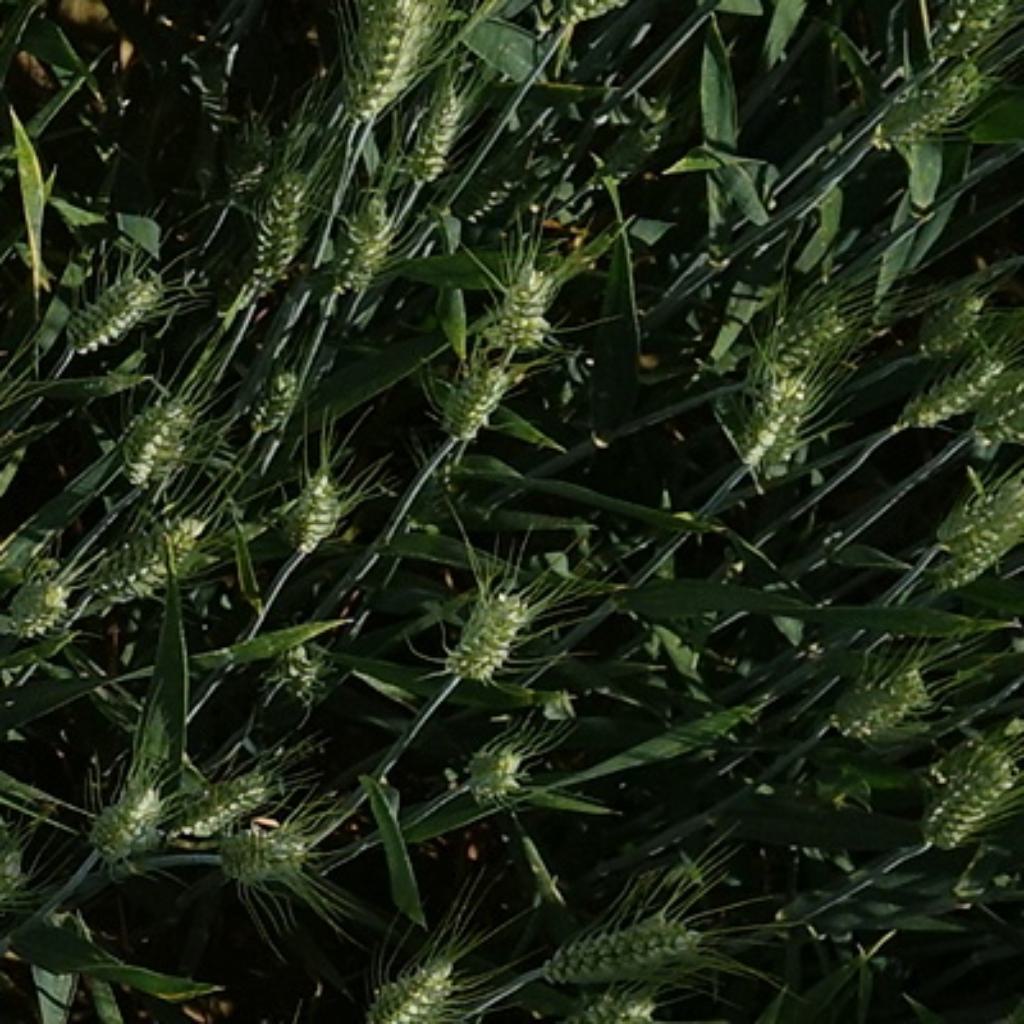
Country: France
Location: VLB
Wheat development stage: Filling